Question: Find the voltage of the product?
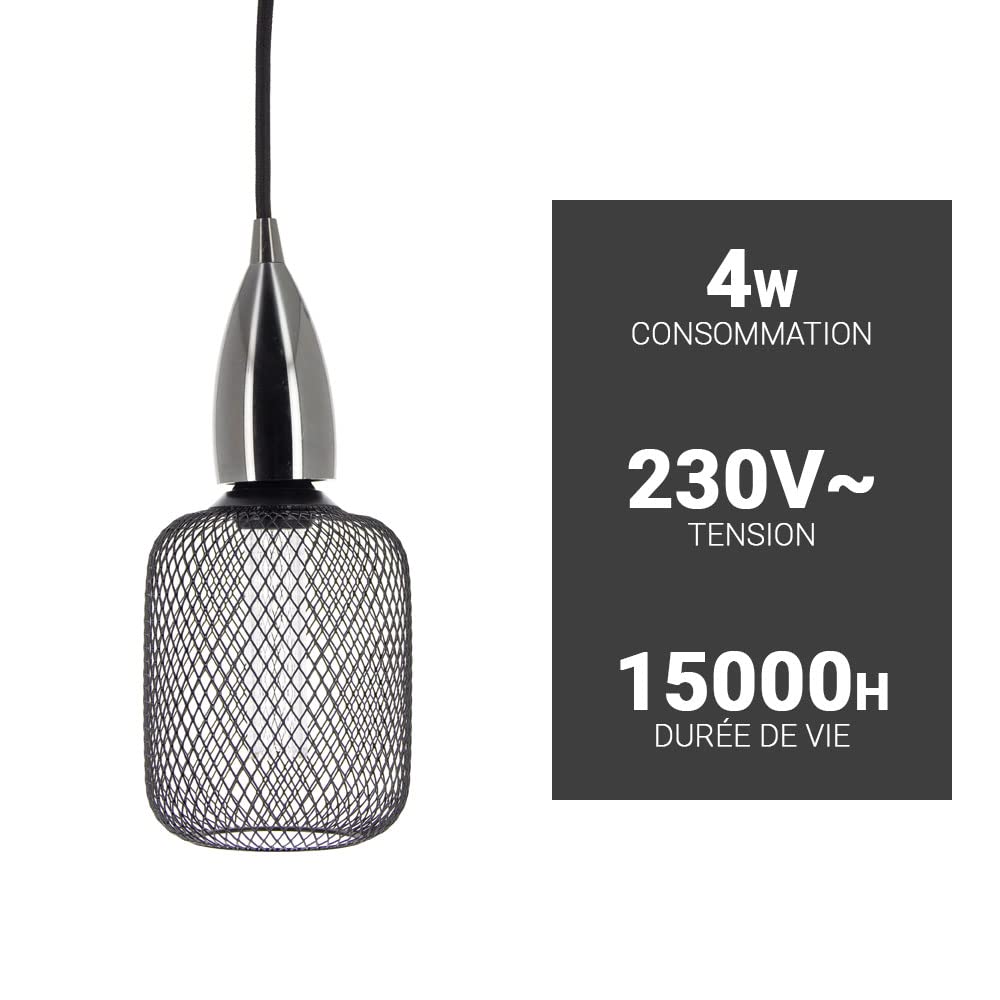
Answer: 230.0 volt